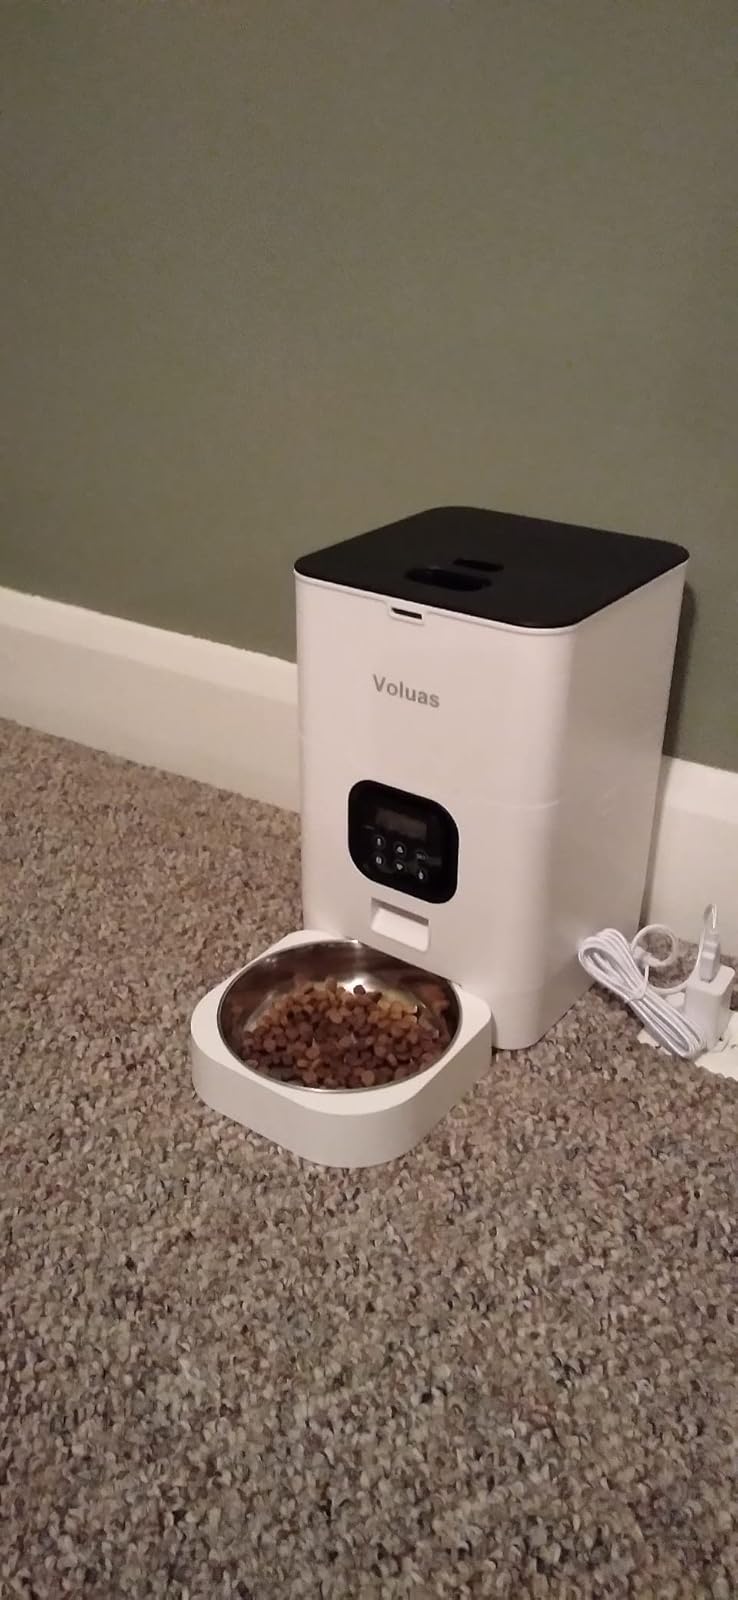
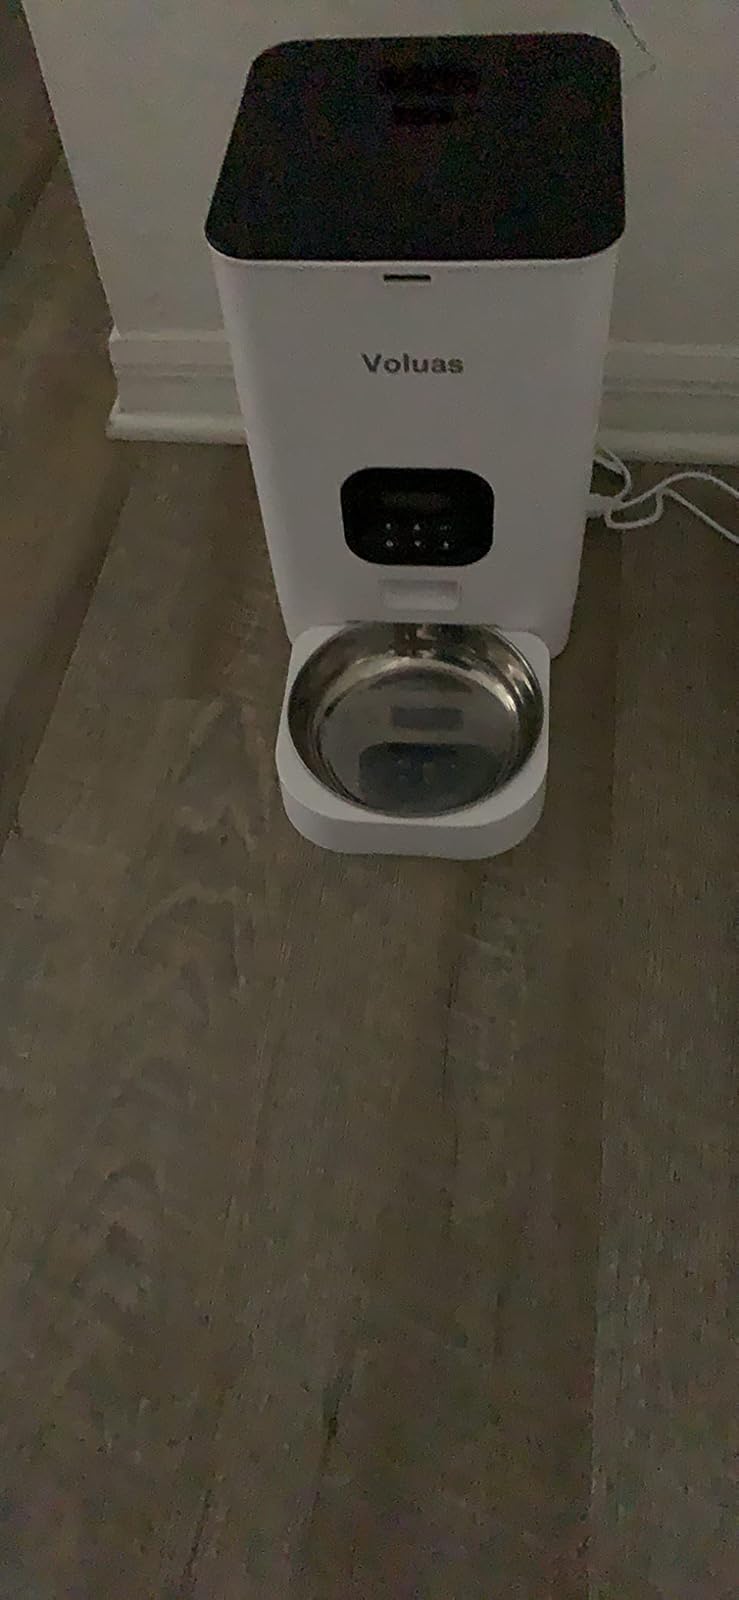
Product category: items_feeder
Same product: yes